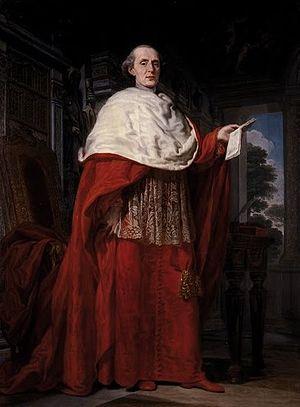
Giovanni Andrea Archetti est un cardinal italien du XVIIIᵉ siècle et du début du XIXᵉ siècle.